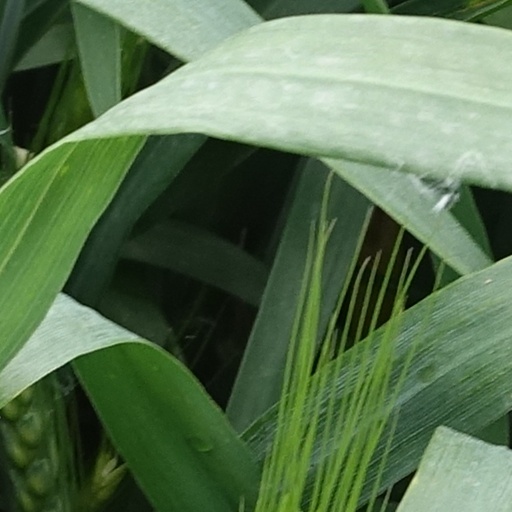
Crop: wheat